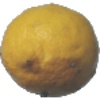
Label: lemon